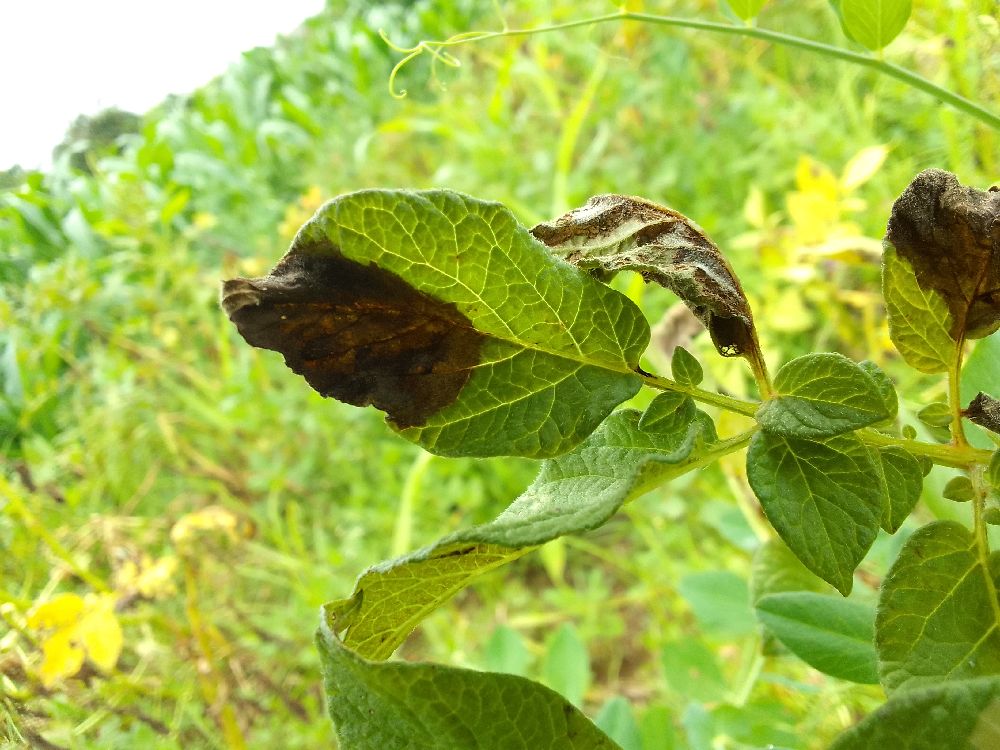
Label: Late blight